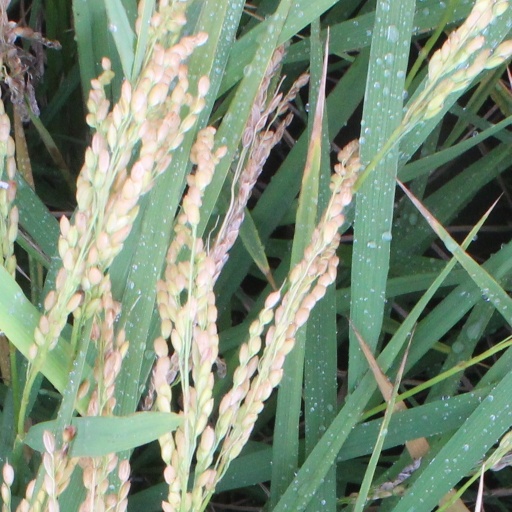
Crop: rice